Environmental history

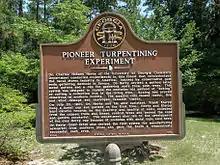
Recording historical events

Useful guidance on the process of doing environmental history has been given by Donald Worster, Carolyn Merchant, William Cronon and Ian Simmons. Worster's three core subject areas (the environment itself, human impacts on the environment, and human thought about the environment) are generally taken as a starting point for the student as they encompass many of the different skills required. The tools are those of both history and science with a requirement for fluency in the language of natural science and especially ecology. In fact methodologies and insights from a range of physical and social sciences is required, there seeming to be universal agreement that environmental history is indeed a multidisciplinary subject.